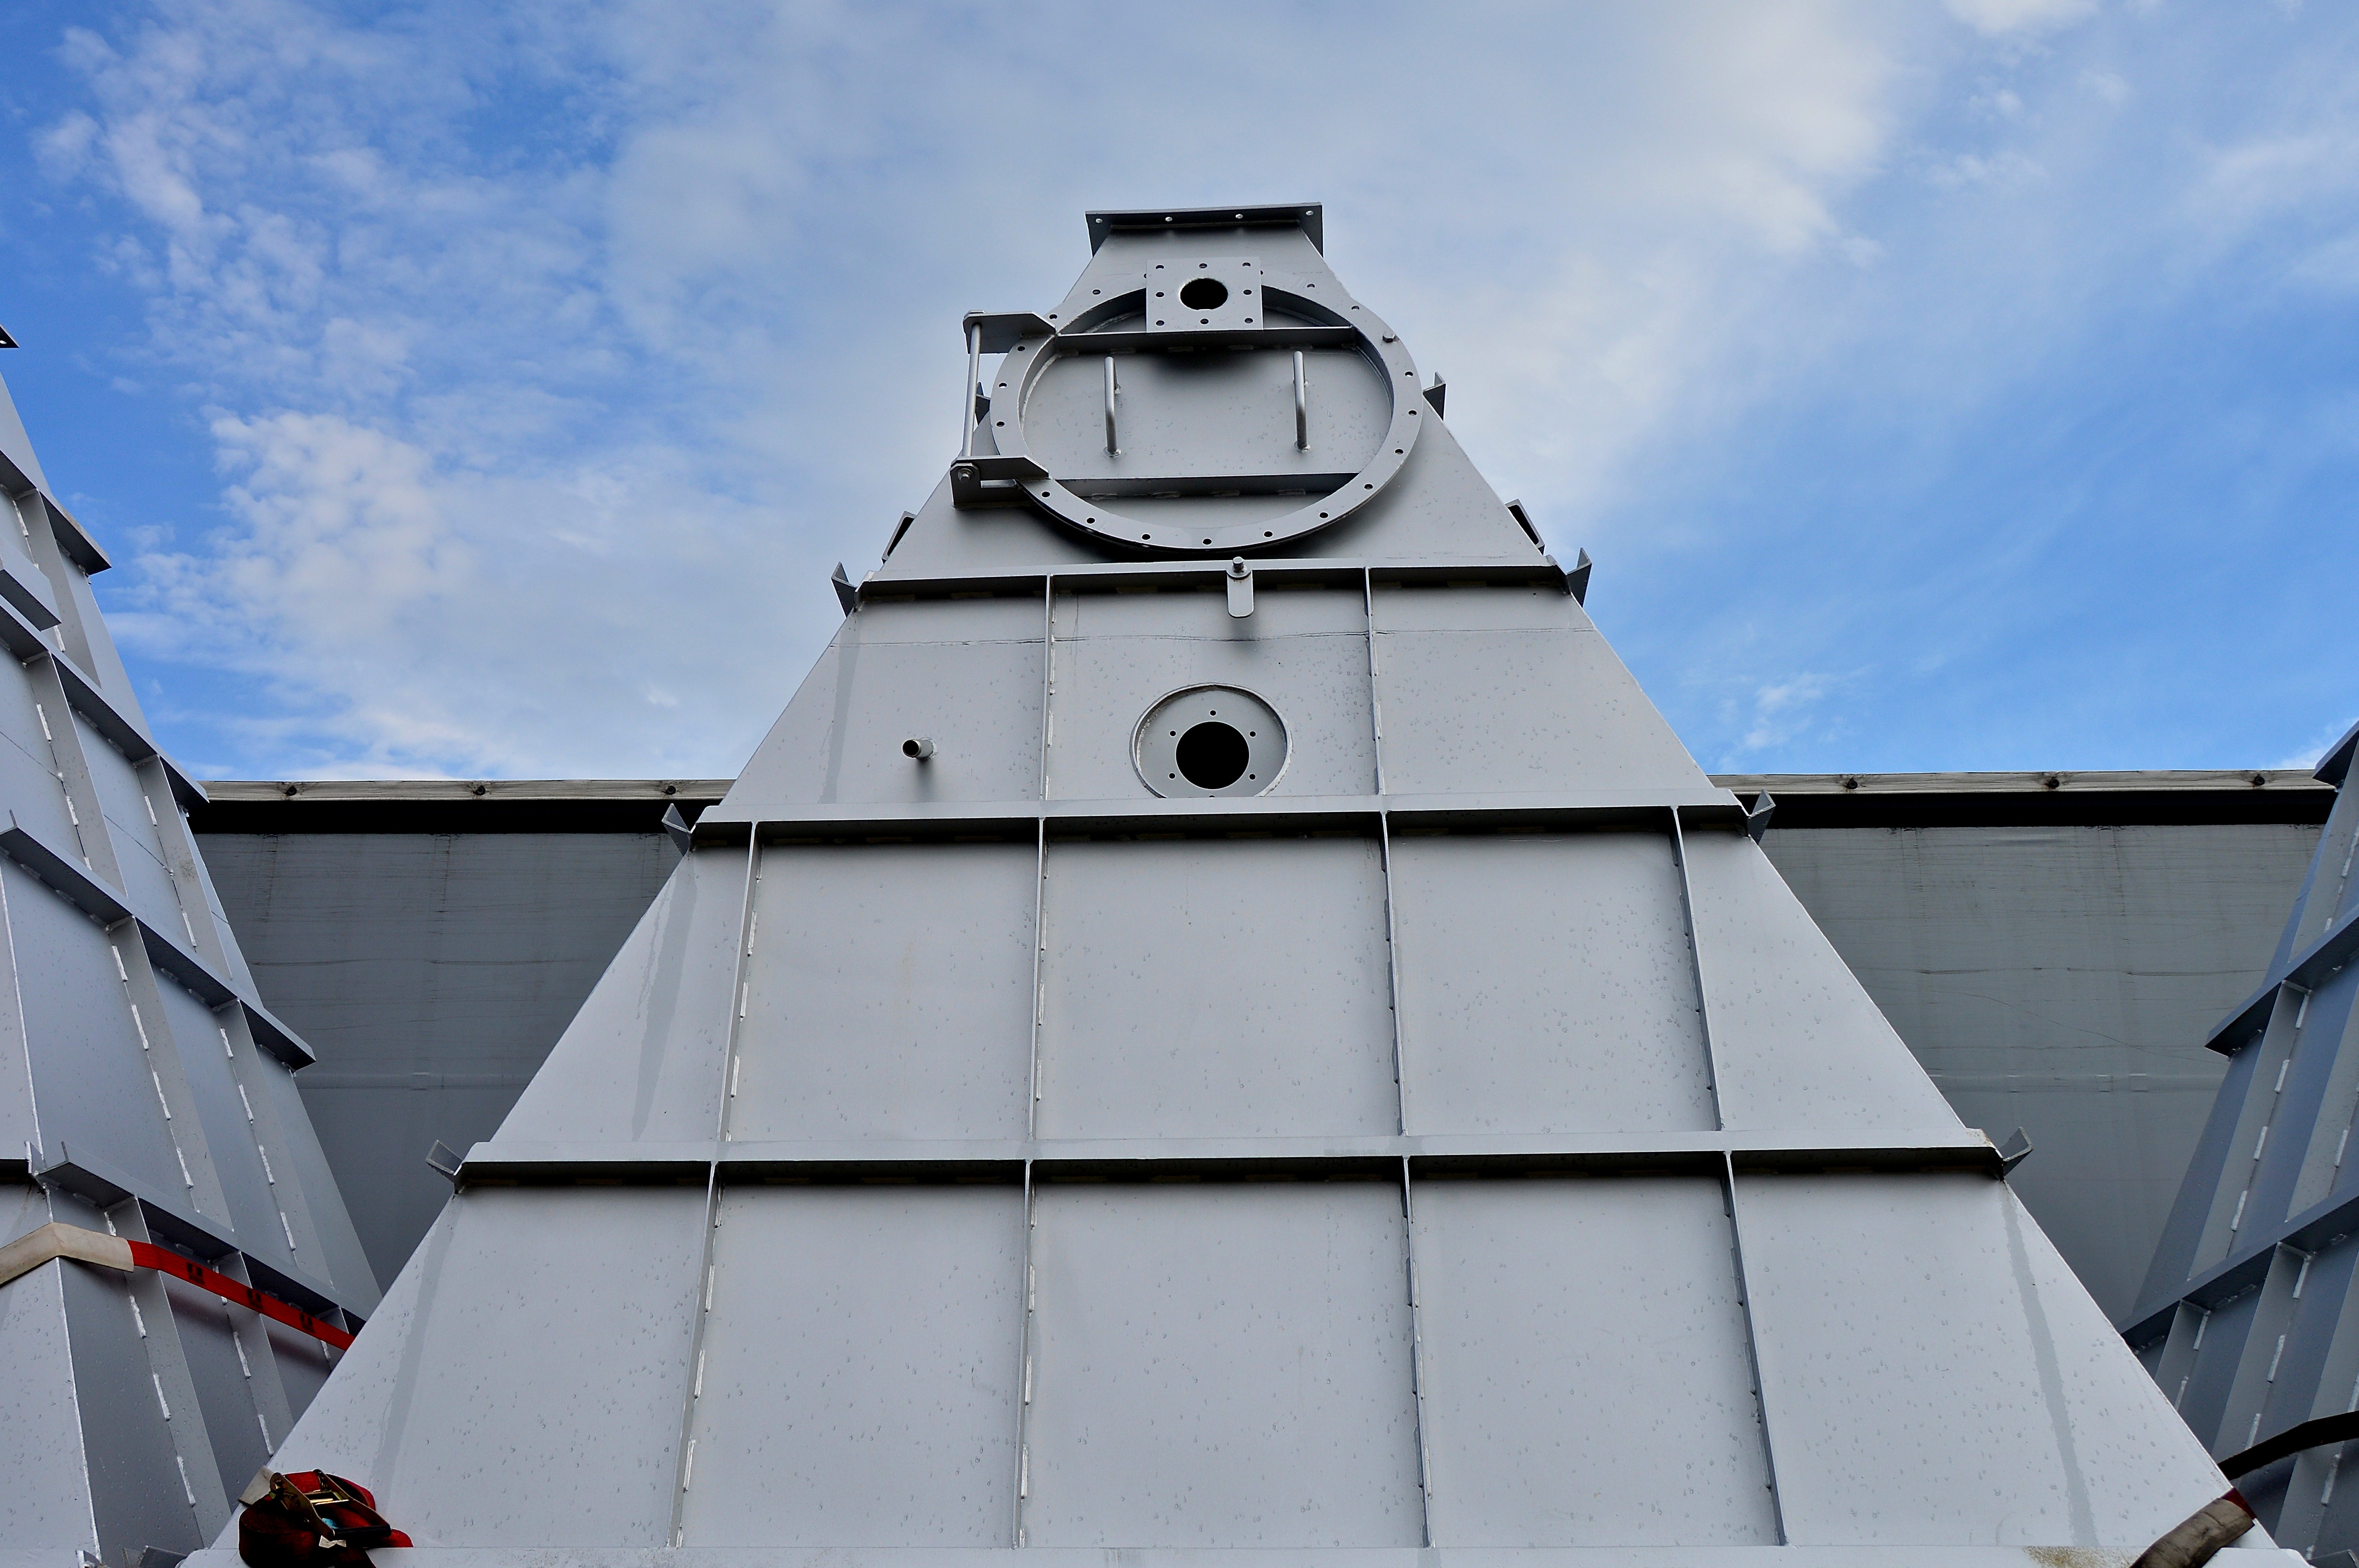
plant, traffic, roof, monument, transport, construction, truck, pyramid, metal, facade, industry, housing, sheet, cargo, logistics, loading, blower, funnel